List of career achievements by Wayne Gretzky

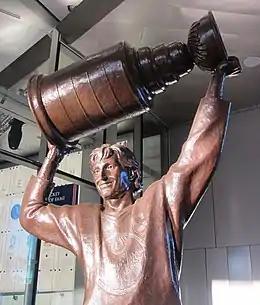
Gretzky's statue at Rogers Place, Edmonton

This is a list of career achievements by Wayne Gretzky in the National Hockey League (NHL). Upon his retirement on April 18, 1999, he was credited by the NHL Record Book with holding or sharing 61 NHL records, including 40 regular season, 15 playoff and 6 All-Star records. As of completion of the , more than a quarter century after retirement, he still holds or shares 55 of those NHL records.